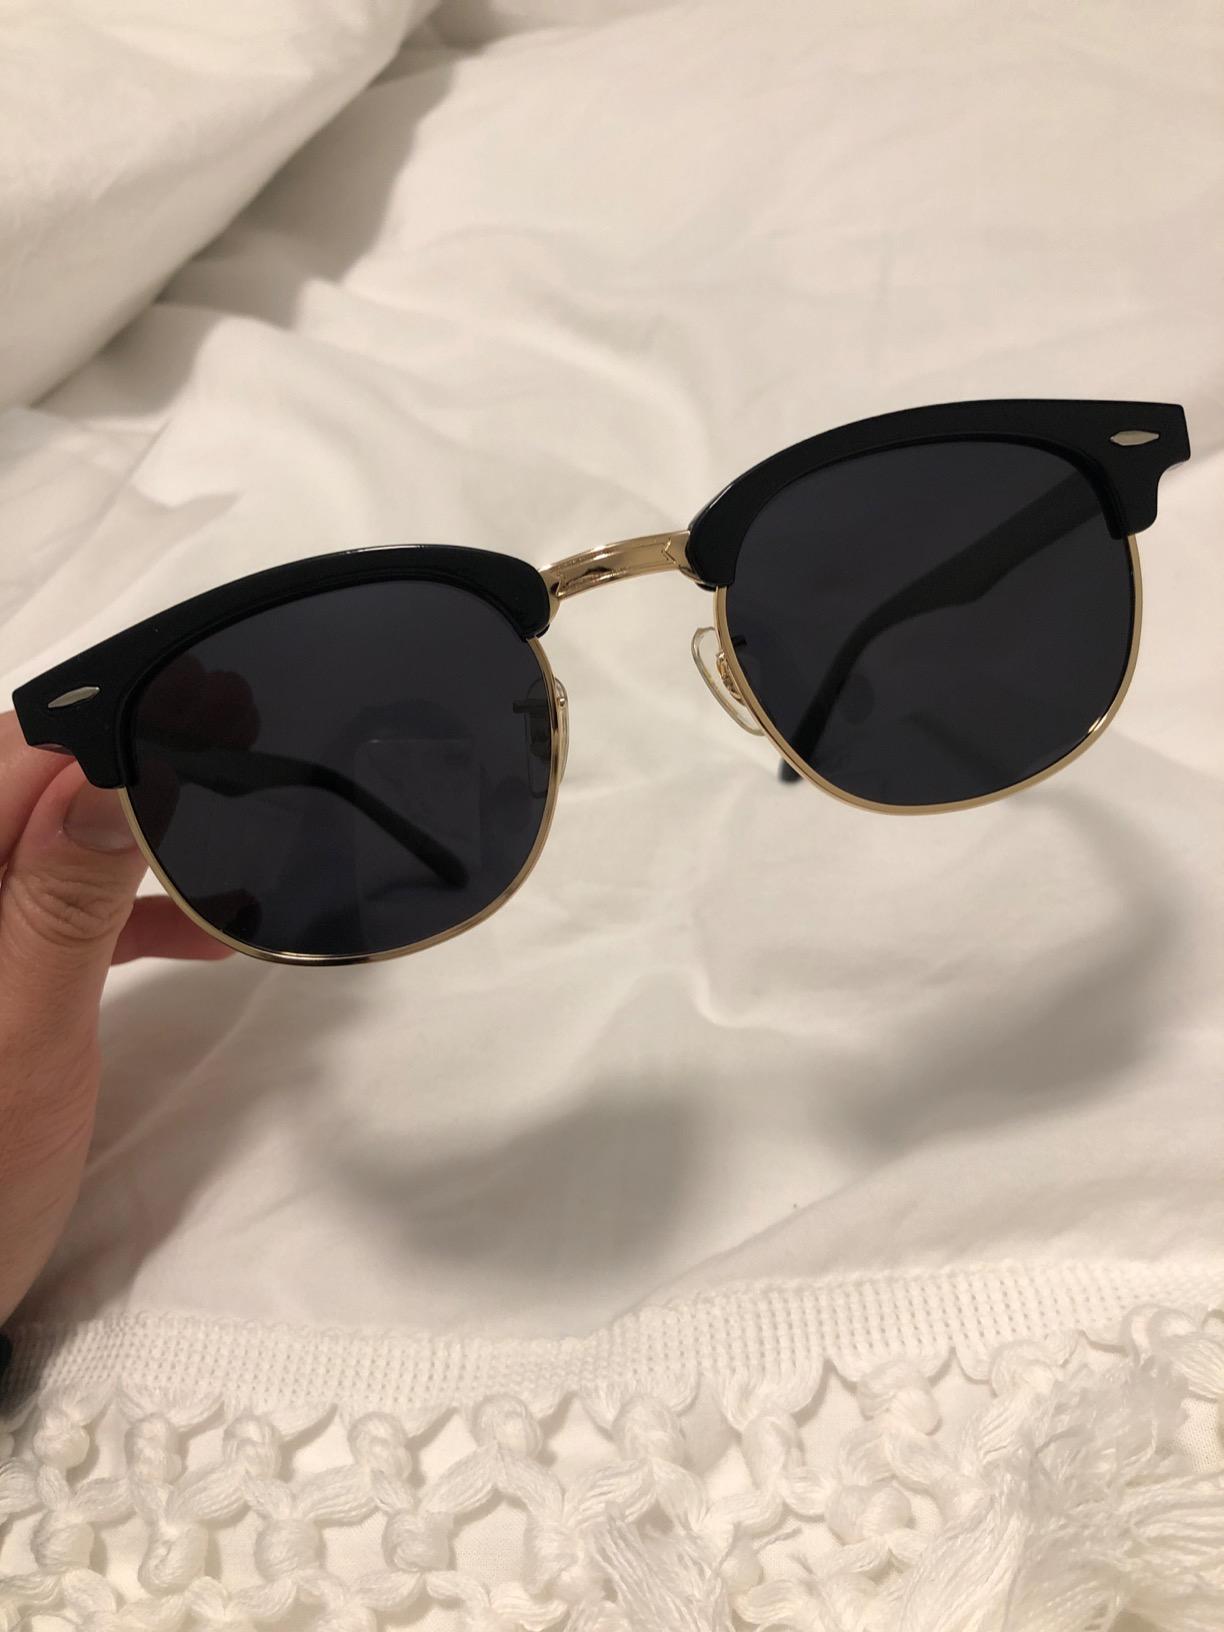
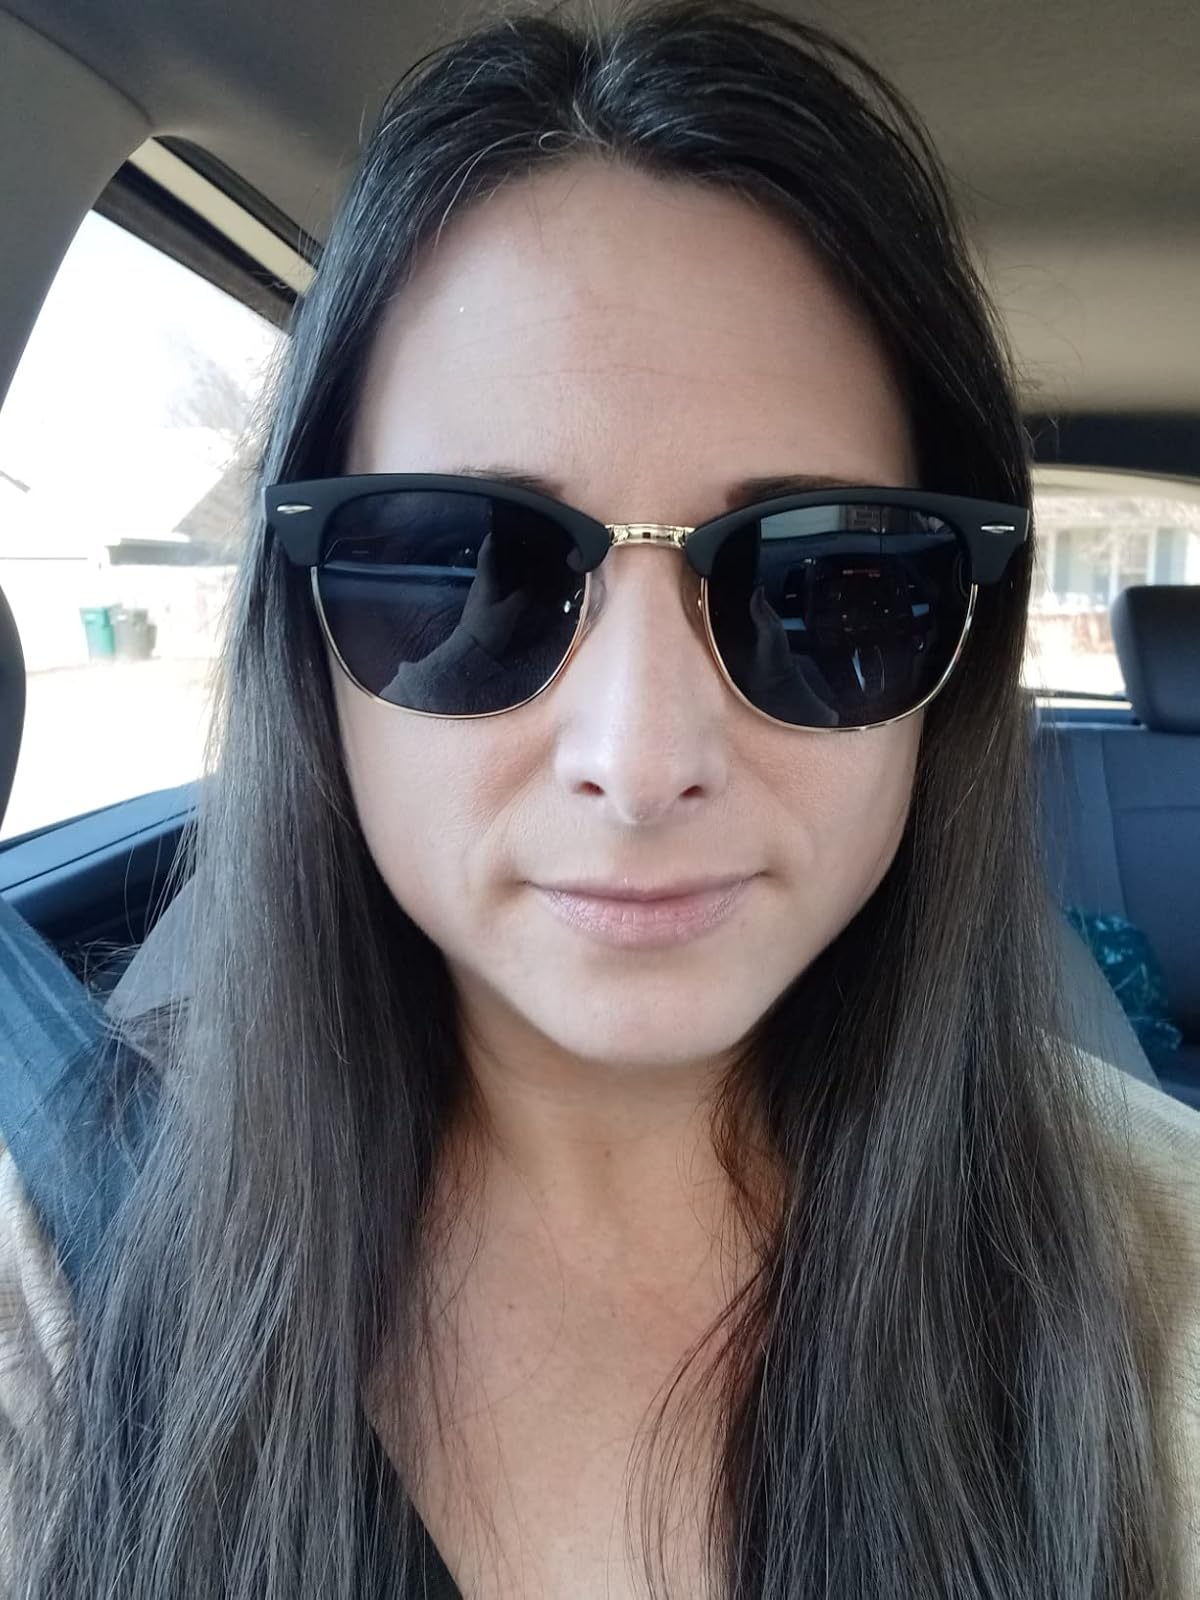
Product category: accessories_sunglasses
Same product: no